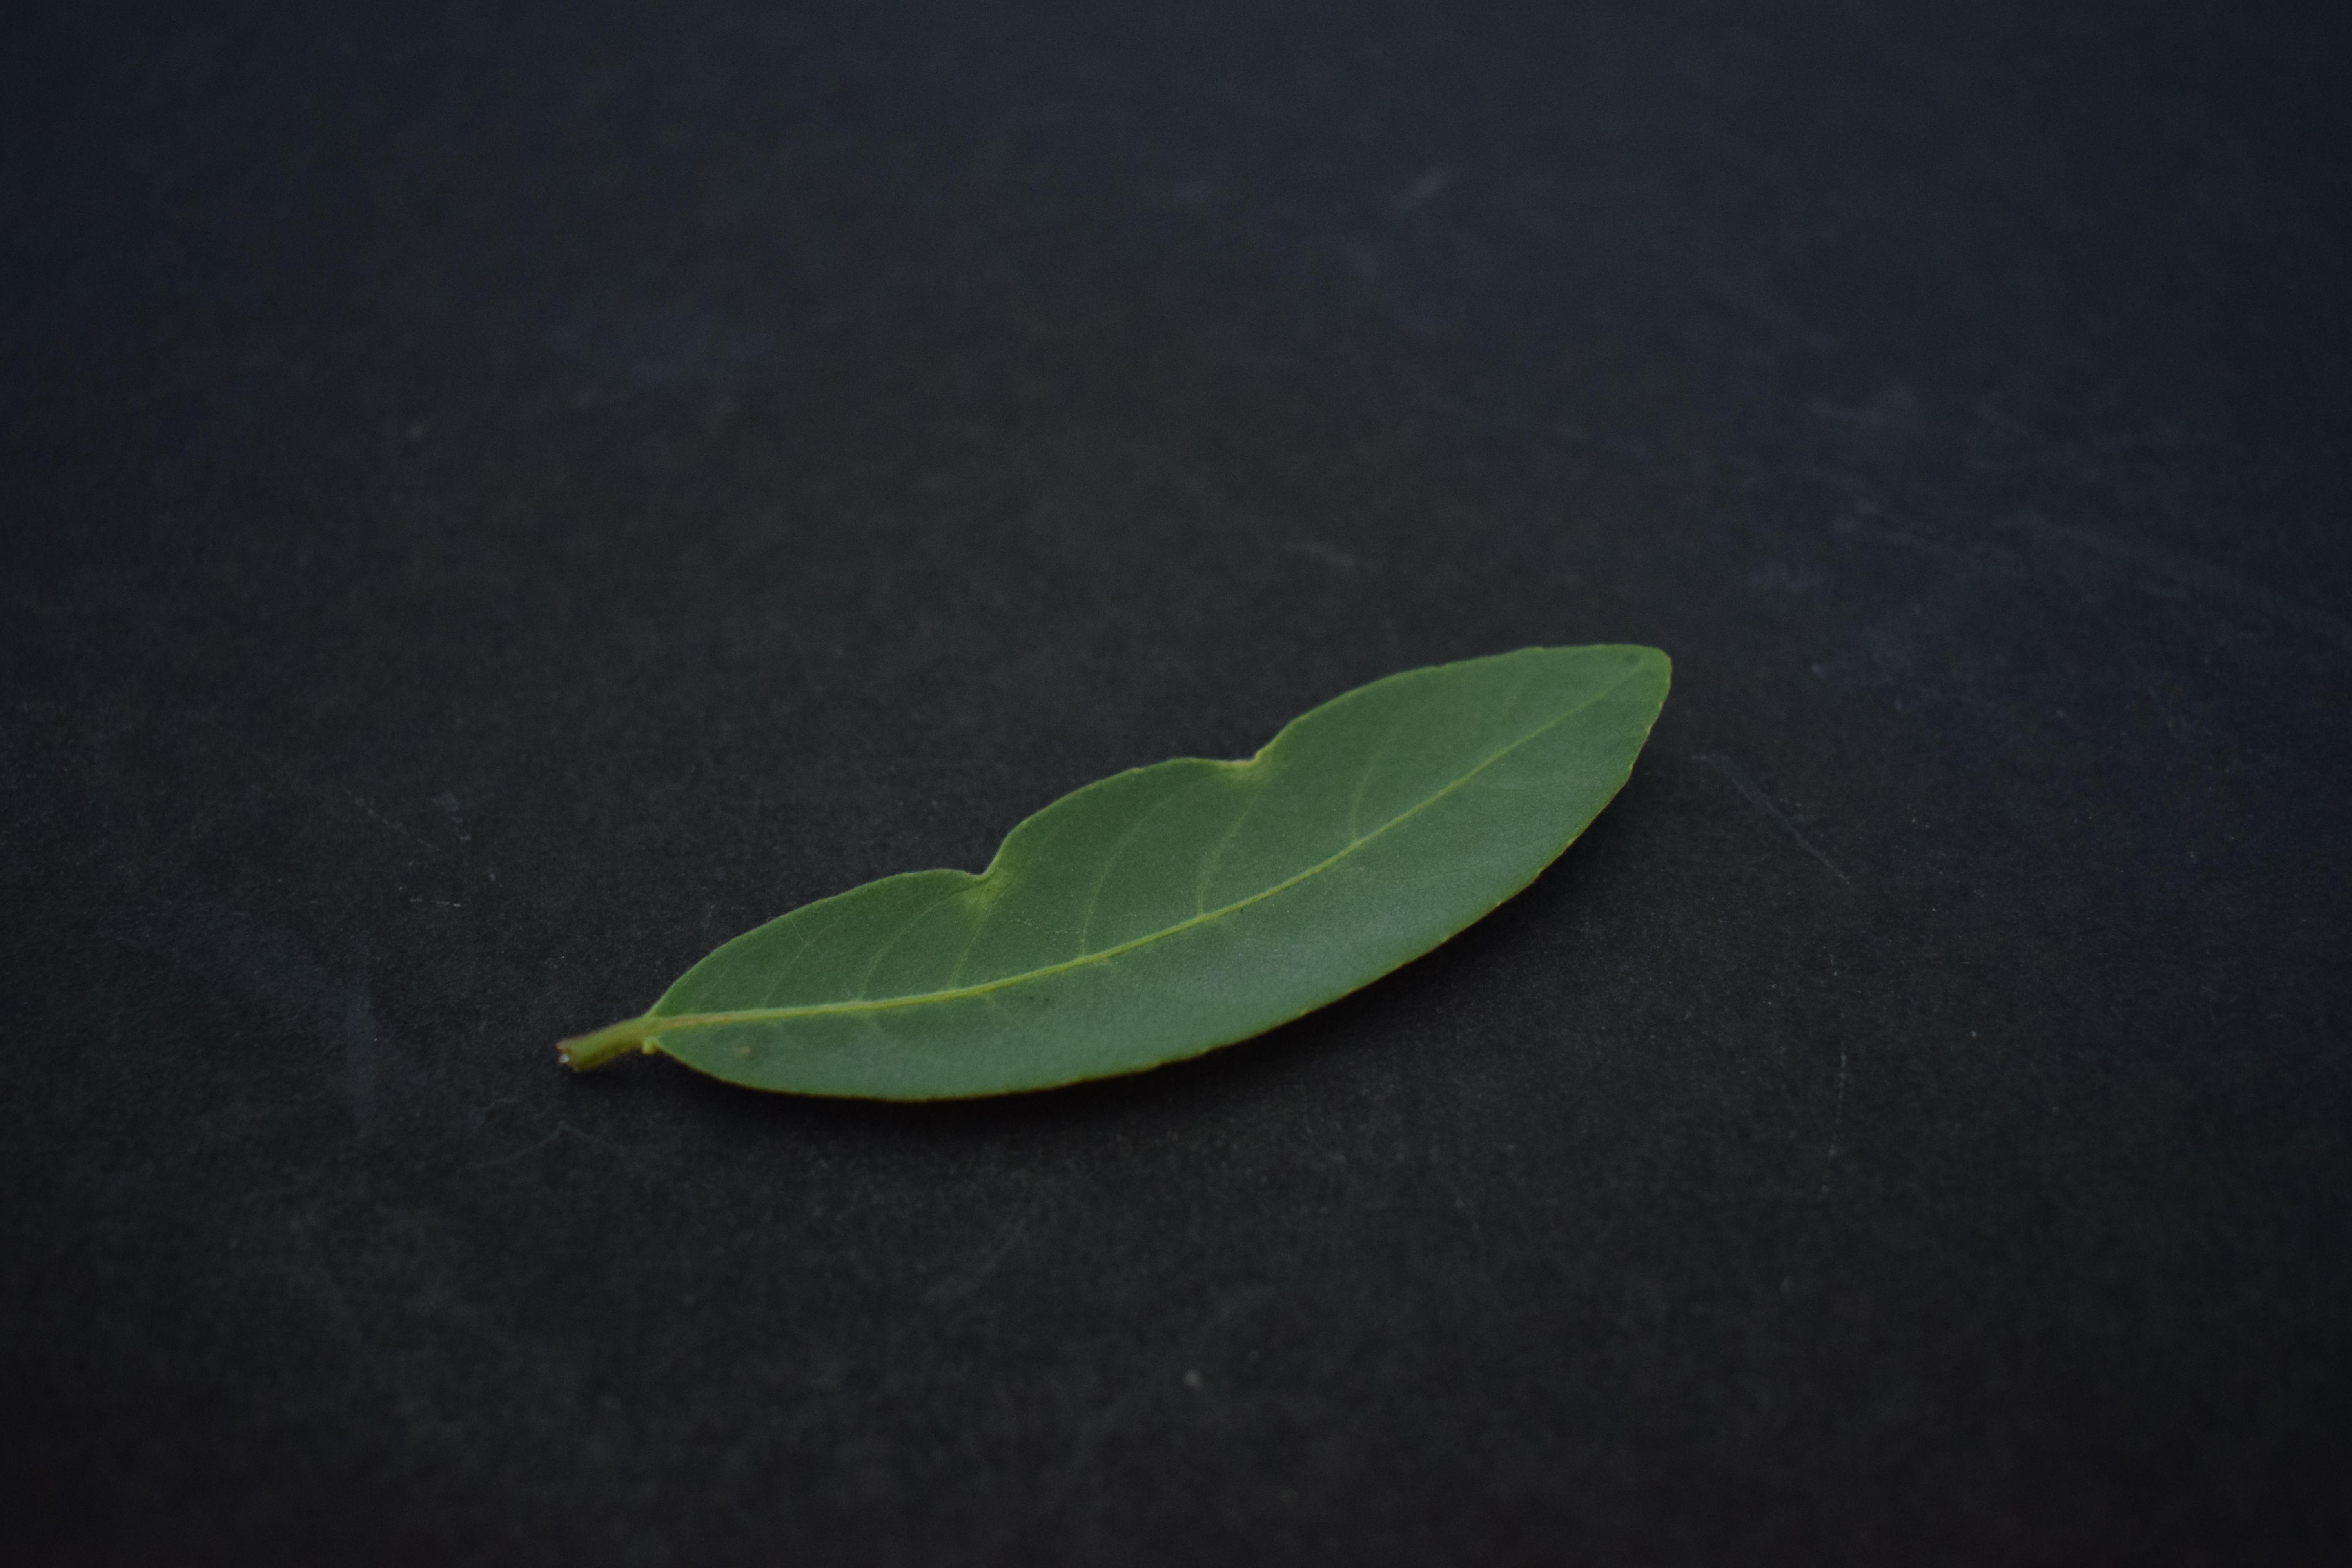
Plant species: Arjun